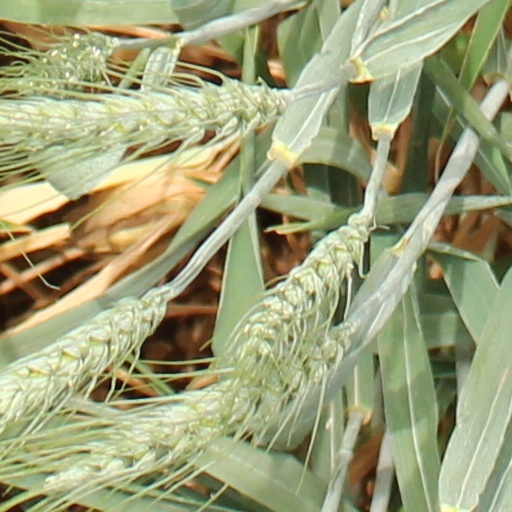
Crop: wheat